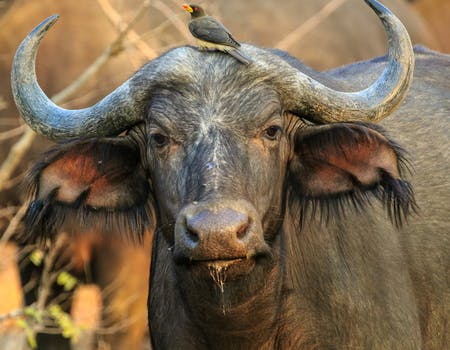
Label: No Watermark